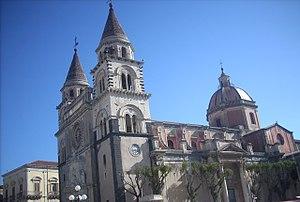
Acireale est une ville d'environ 53 000 habitants située dans la province de Catane en Sicile.
La Cathédrale d'Acireale est une cathédrale catholique romaine et une basilique de la ville d'Acireale, dans la province de Catane en Sicile. Elle est le siège de l'évêché d'Acireale depuis 1870.